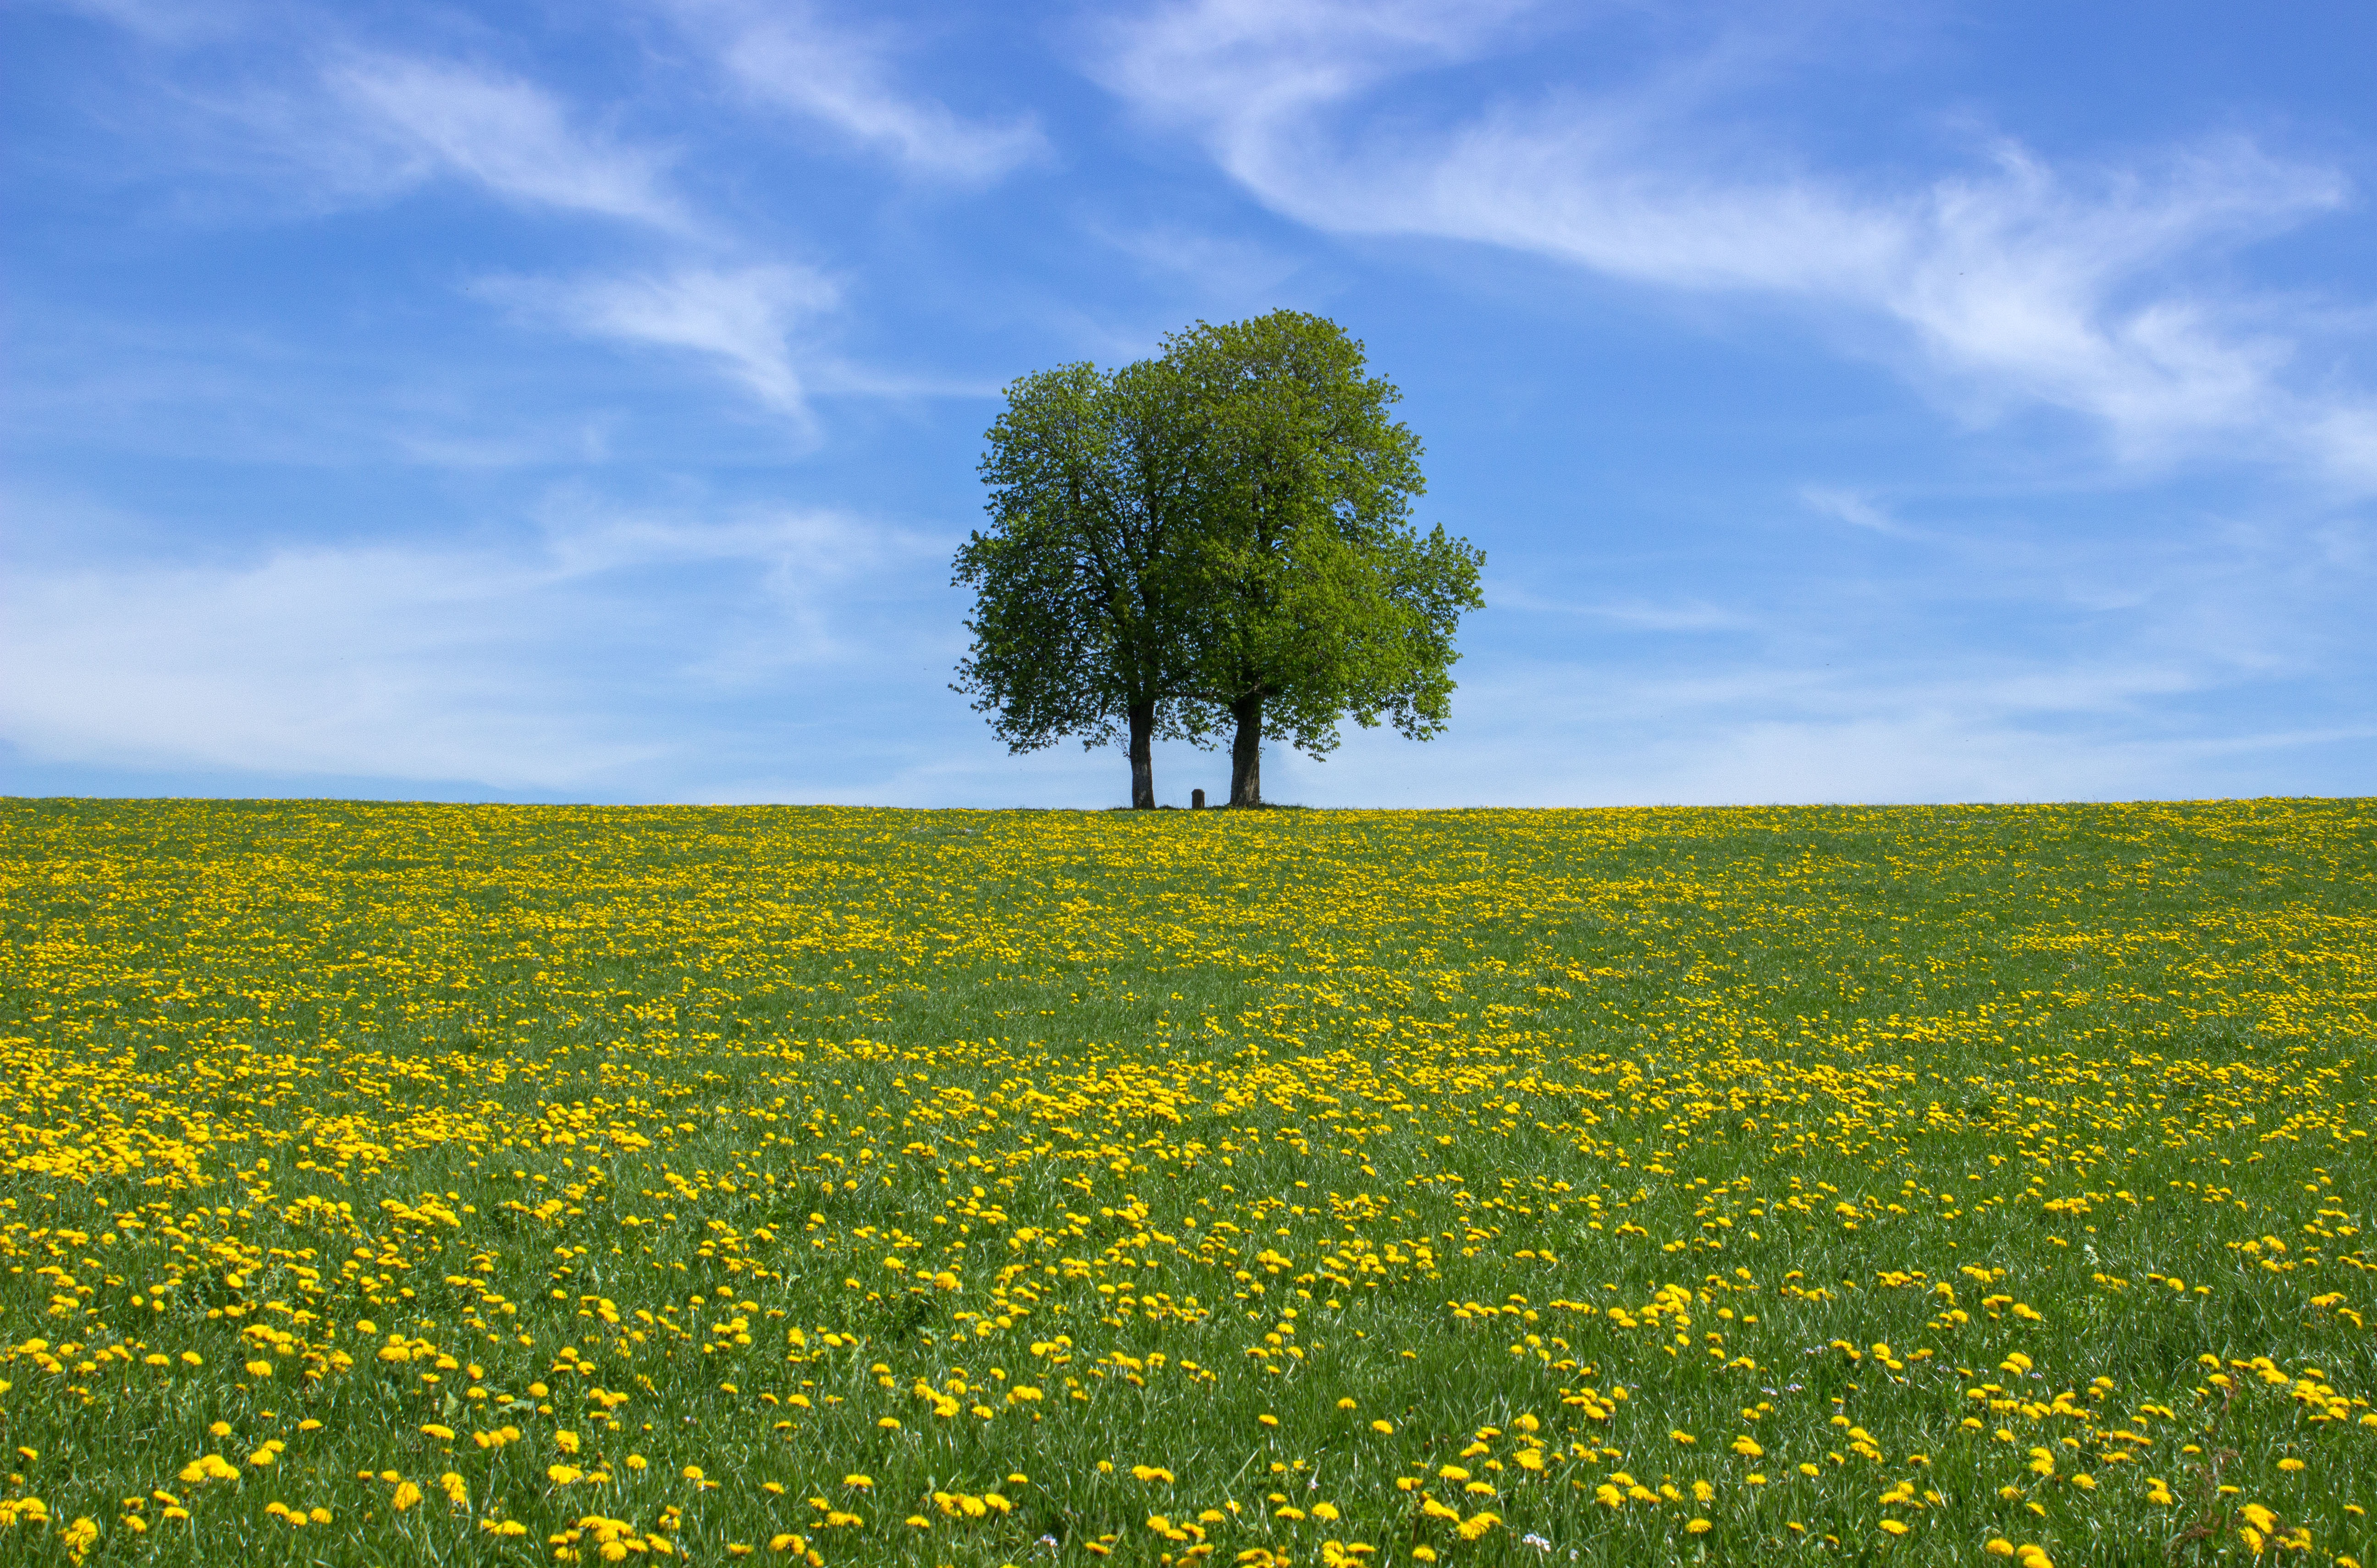
landscape, tree, grass, cloud, sky, field, meadow, prairie, flower, panorama, daytime, spring, green, crop, pasture, yellow, savanna, plain, rapeseed, wildflower, clouds, cool image, grassland, vegetation, vision, canola, cool photo, ecosystem, brassica, steppe, rural area, distant view, computer wallpaper, ecoregion, mustard plant, mustard and cabbage family, brassica rapa